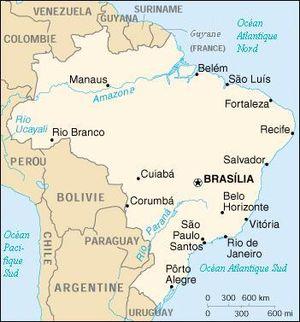
Le Brésil est un pays d'Amérique du Sud. Cinquième pays du monde par sa superficie, il est bordé à l'est par l'océan Atlantique et s'étend vers l'intérieur du continent le long des bassins hydrographiques des fleuves Amazone et Paraná.
Ceci est la liste des villes jumelées du Brésil ayant des liens permanents avec des communautés locales dans d'autres pays. Dans la plupart des cas, en particulier quand elle est officialisée par le gouvernement local, l'association est connue comme « jumelage ». La plupart des endroits sont des villes, mais cette liste comprend aussi des villages, des districts, comtés, etc., avec des liens similaires.
Ceci est la liste des aéroports au Brésil, triés par emplacement.